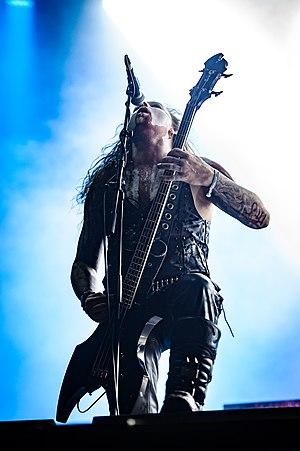
Belphégor est une divinité ancienne révérée sur le mont Pe’or, inspiré du dieu Baal Phégor. Elle est aussi considérée comme une déformation de Baal-Péor, et c'est la divinité féminine de la fécondité chez les Moabites.